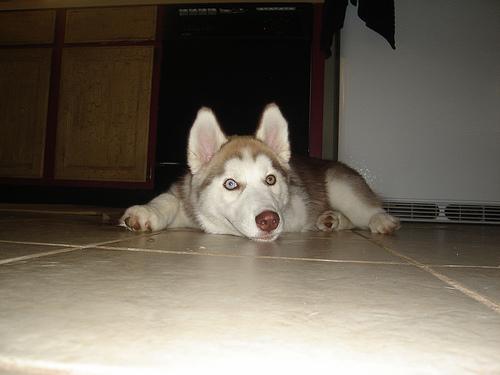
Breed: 1160-n000003-Siberian_husky